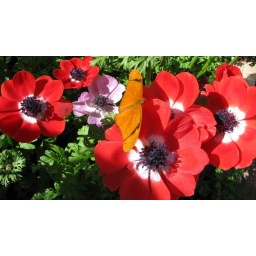
But I'd never mix orange, pink and red in my wardrobe.